Wemyss Castle

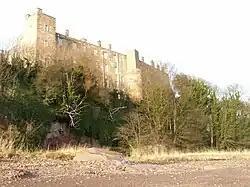
seen from the foreshore.

Wemyss Castle (pronounced [weems]) is situated in Wemyss on the sea cliffs between the villages of East Wemyss and West Wemyss in Fife, Scotland. Wemyss Castle is considered to be a multi-period building, and today's castle includes many elements from former periods such as the 15th-century tower and the 19th-century stables and gatepiers.